Oakland Oaks (ABA)

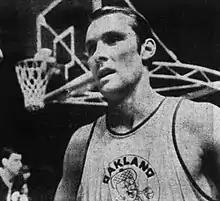
Rick Barry in an Oakland Oaks uniform

! scope="col" class="unsortable"|Awards